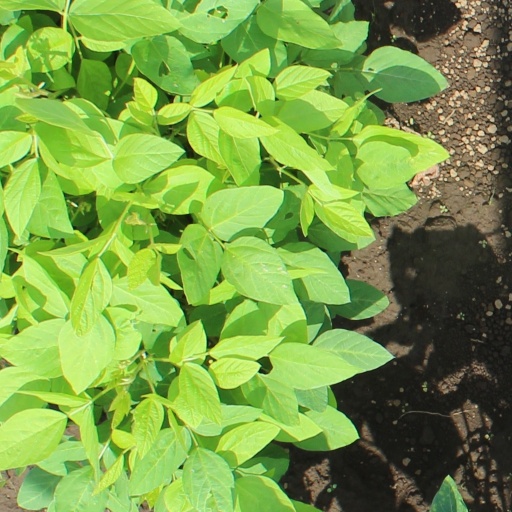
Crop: soybean